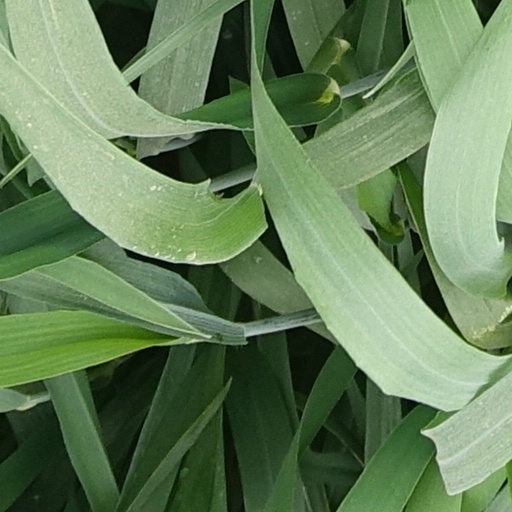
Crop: wheat